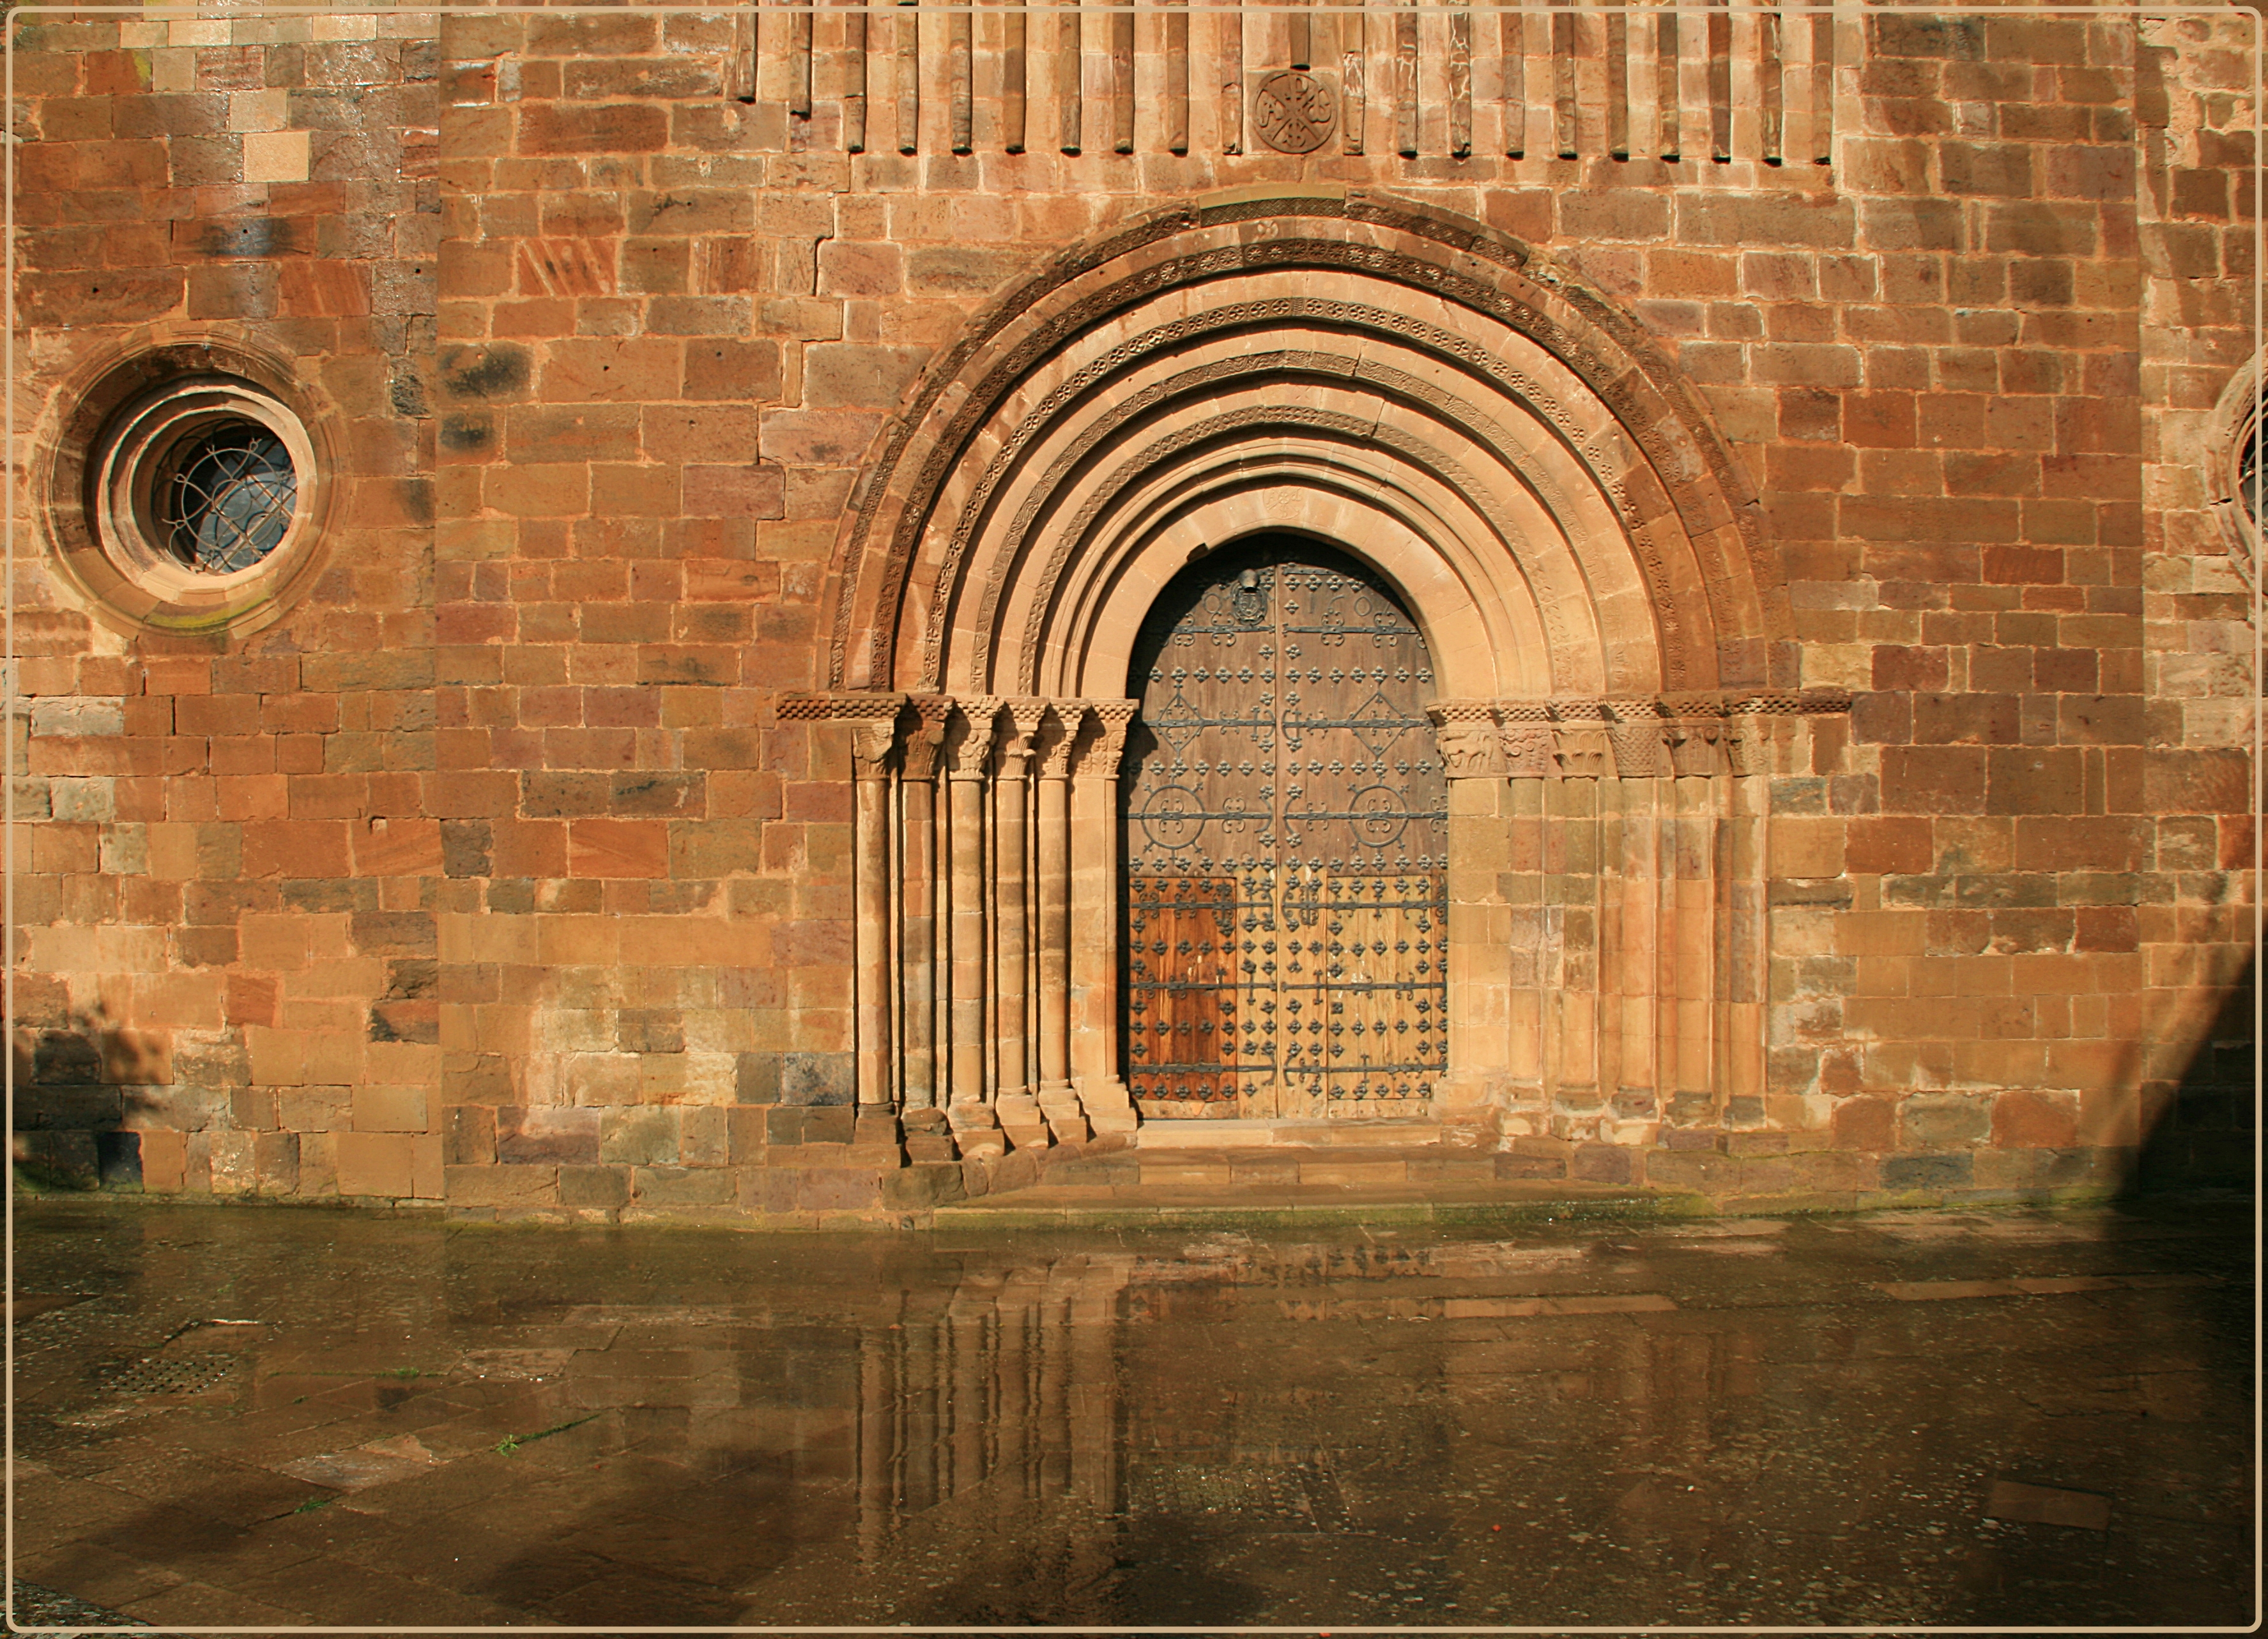
architecture, window, building, wall, arch, brick, art, symmetry, aragon, tarazona, zaragoza, monasteriodeveruela, veruela, verademoncayo, ancient history